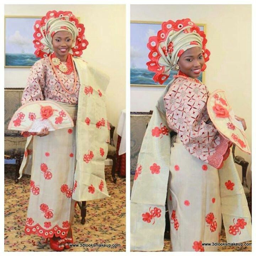
traditional dress of a queen